Donor Unknown

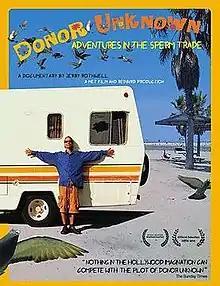
Theatrical release poster

Donor Unknown is a 2010 documentary film directed by Jerry Rothwell and produced by Al Morrow and Hilary Durman. A 21st-century tale of identity and genetic inheritance, this film tells the story of a sperm donor and the children who want to meet him. It follows JoEllen Marsh as she goes in search of the sperm donor father she only knows as Donor 150.